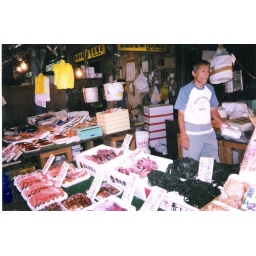
fish market in ueno